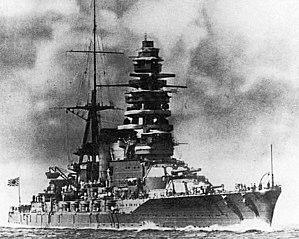
Le Mutsu fut le second cuirassé de la classe Nagato, commencé à la base maritime de Yokosuka le 1ᵉʳ juin 1918, lancé le 31 mai 1920 et achevé le 24 octobre 1921.